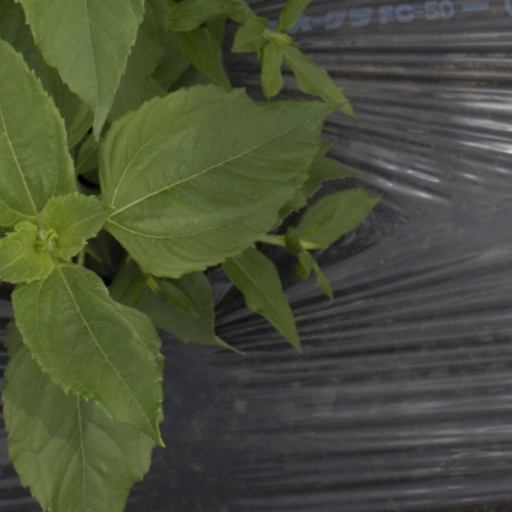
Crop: Jerusalem artichoke